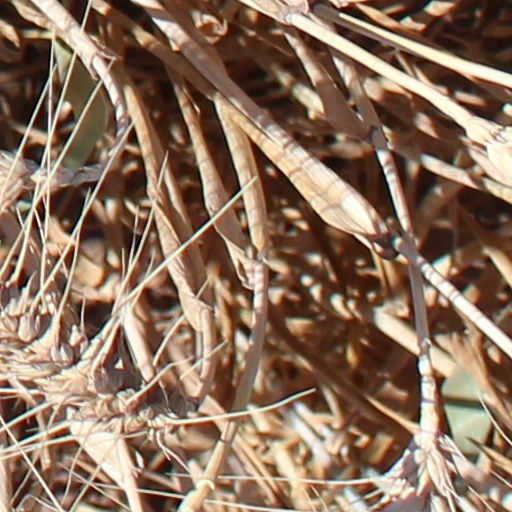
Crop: wheat